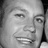
Emotion: happy